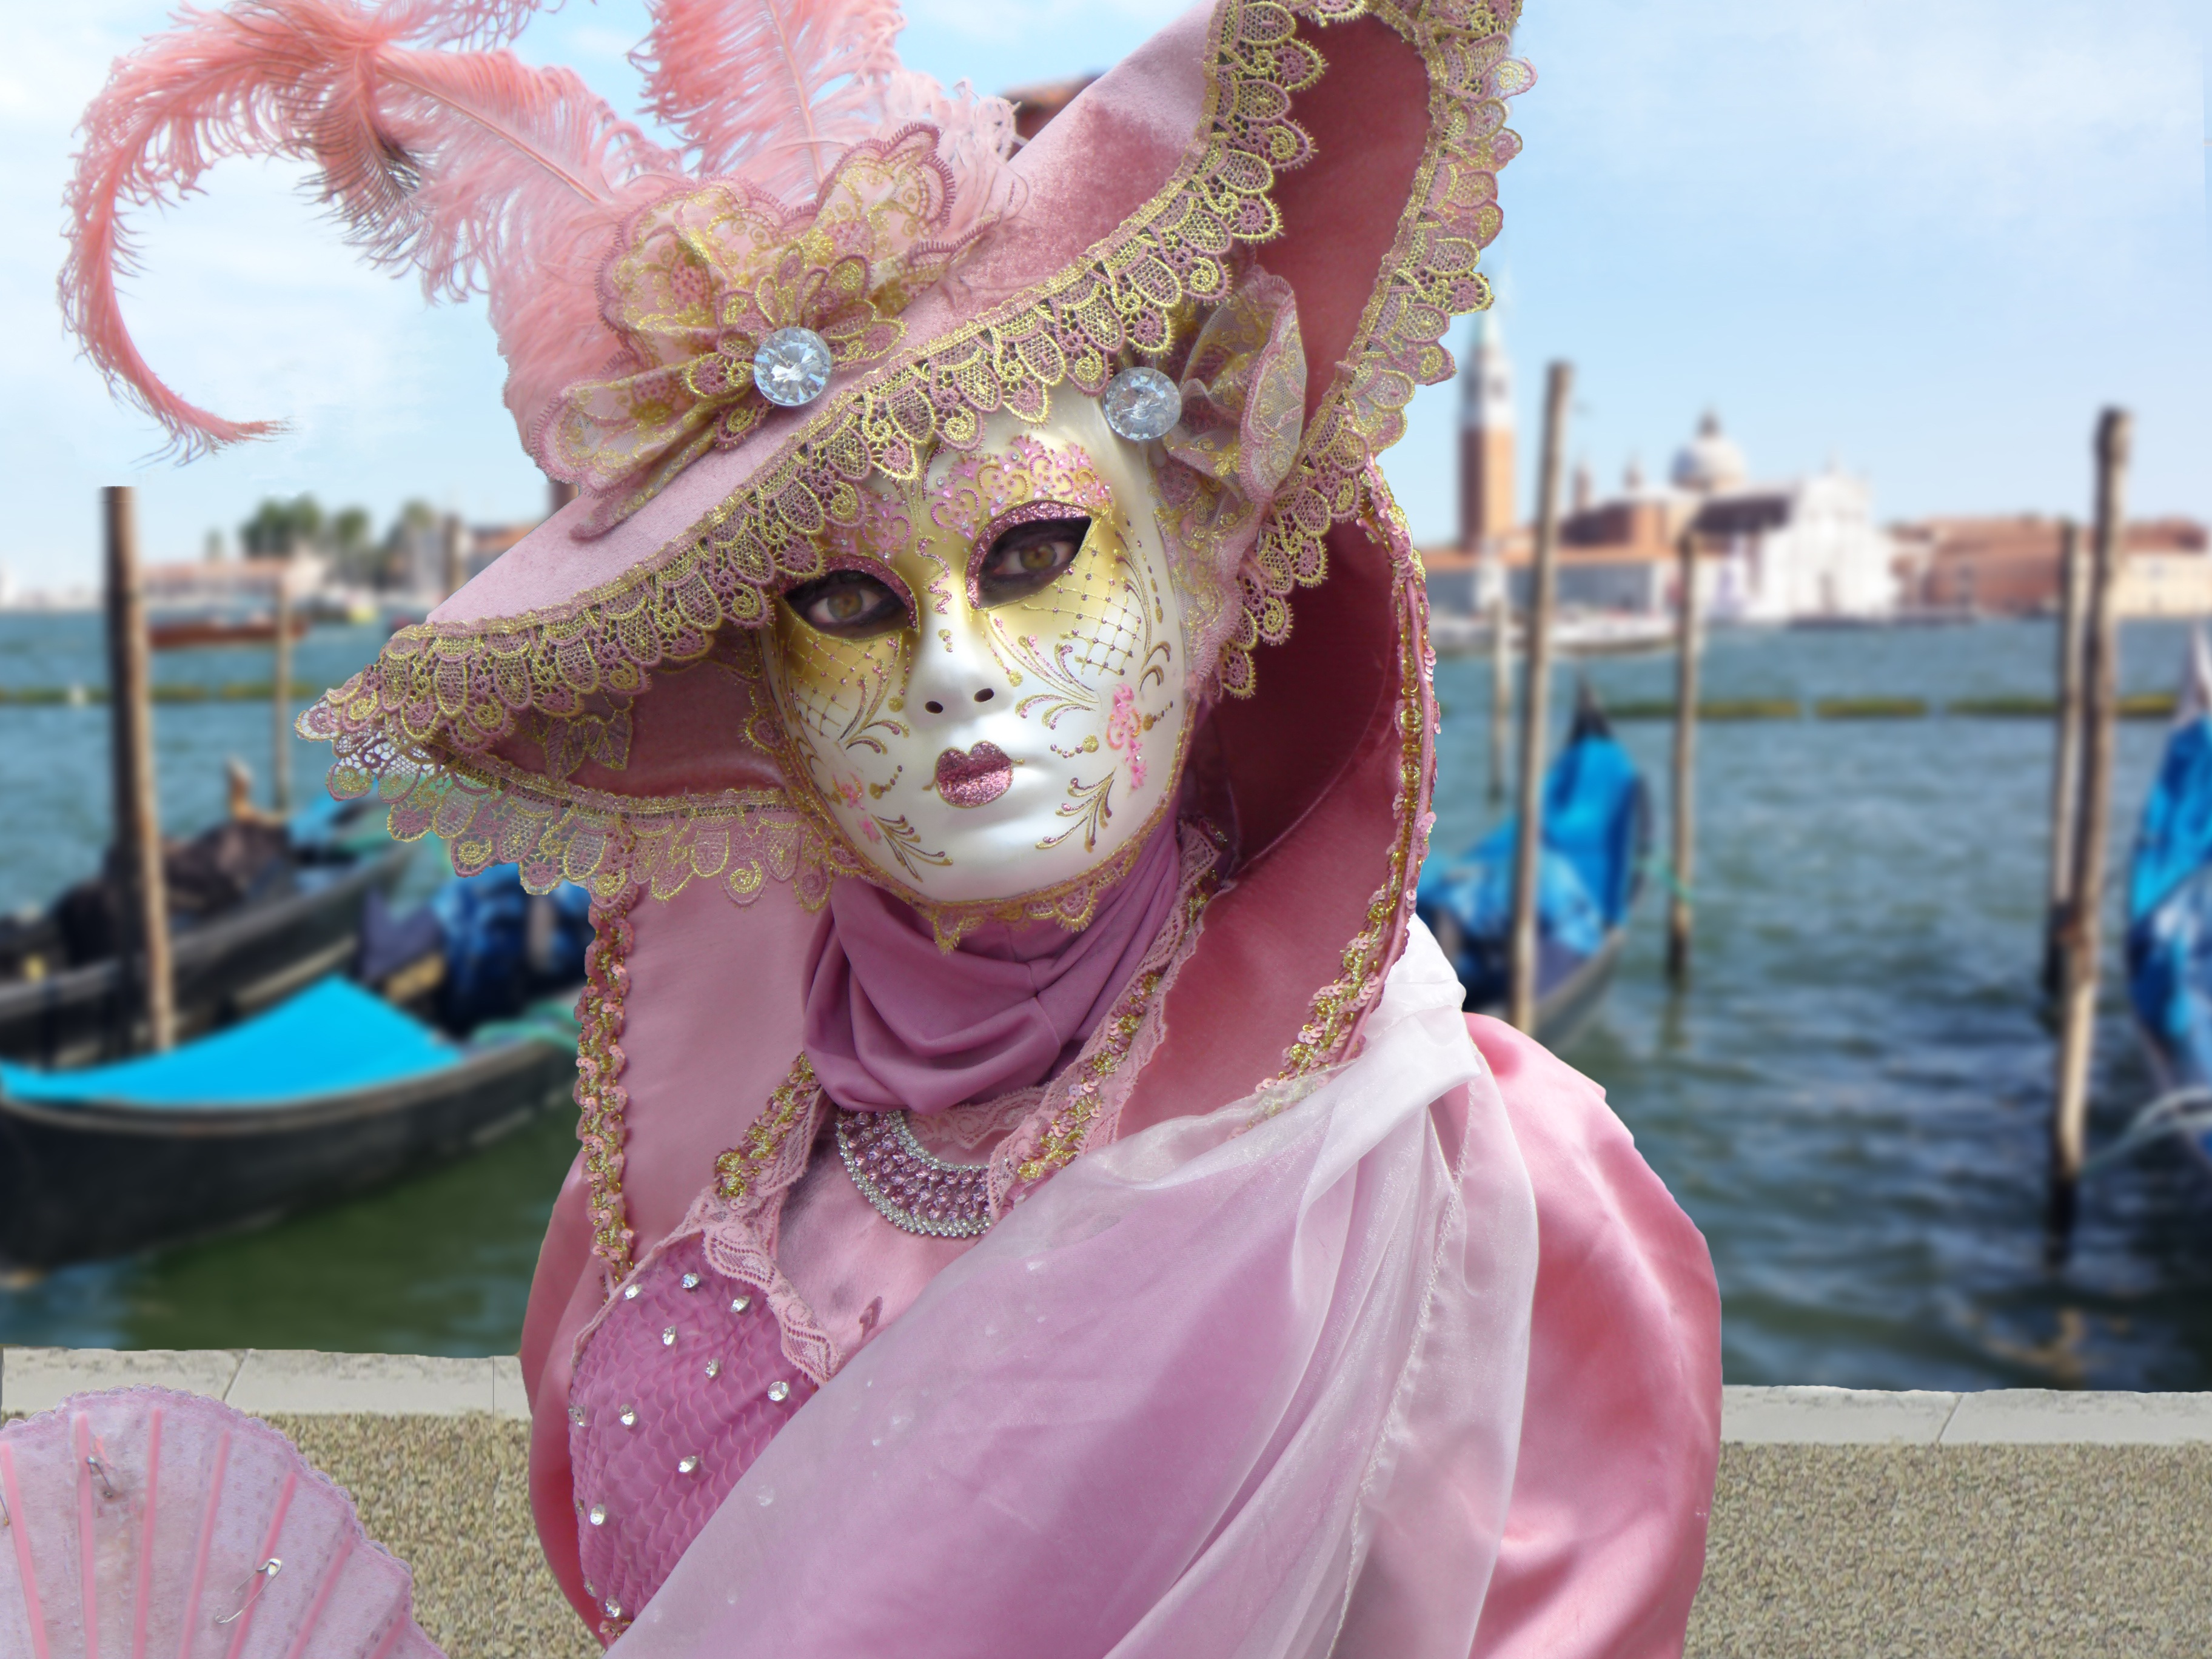
carnival, color, clothing, festival, temple, masks, costume, masque, mask of venice, carnival of venice